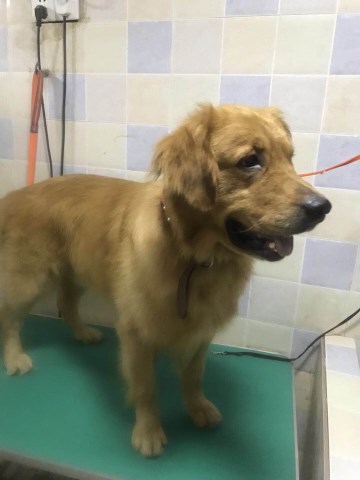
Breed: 5355-n000126-golden_retriever